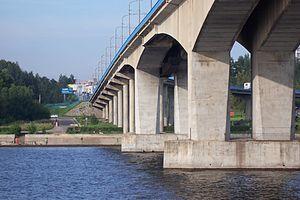
Cette liste de ponts du Russie a pour vocation de présenter une liste de ponts remarquables de Russie, tant par leurs caractéristiques dimensionnelles, que par leur intérêt architectural ou historique.